Jawad El Yamiq

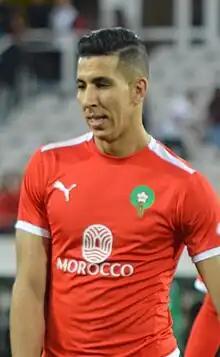
El Yamiq in 2023

Jawad El Yamiq (born 29 February 1992) is a Moroccan professional footballer who plays as a centre-back for Saudi club Al-Wehda and the Morocco national team. He began his professional career playing for Olympique Khouribga.